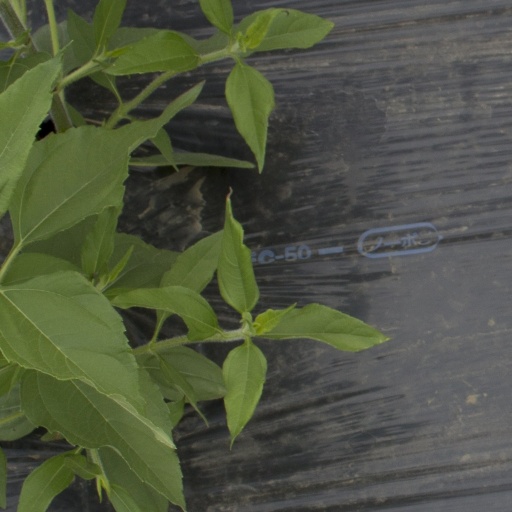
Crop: Jerusalem artichoke